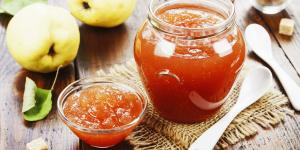
dulce de membrillo casero